Demographics of Croatia

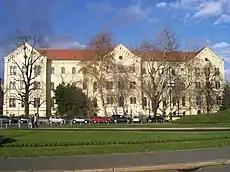
The University of Zagreb

The main religions of Croatia are Roman Catholicism 83.04%, no religion 6.39%, other Christianity 0.73%, undeclared 3.86%, Eastern Orthodoxy 3.35%, Islam 1.32%, Protestantism 0.26%, others 1.87%. In the Eurostat Eurobarometer Poll of 2005, 67% of the population of Croatia responded that "they believe there is a God" and 7% said they do not believe "there is any sort of spirit, God, or life force", while 25% expressed a belief in "some sort of spirit or life force". In a 2009 Gallup poll, 70% answered affirmatively when asked "Is religion an important part of your daily life?" Significantly, a 2008 Gallup survey of the Balkans indicated church and religious organisations as the most trusted institutions in the country. The survey revealed that 62% of the respondents assigned "a lot" or "some" trust to those institutions, ranking them ahead of all types of governmental, international or non-governmental institutions.